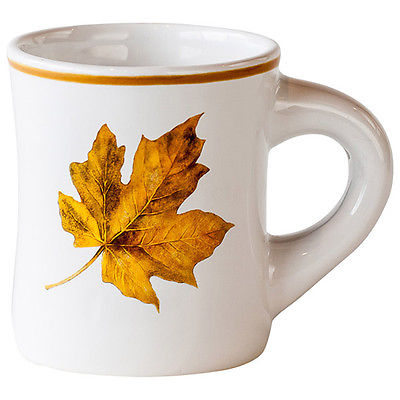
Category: mug